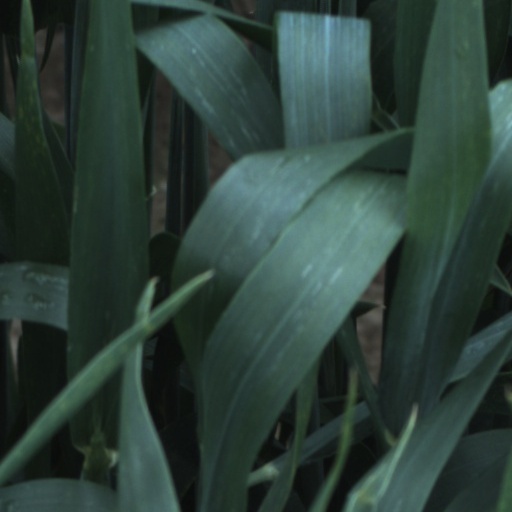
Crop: wheat